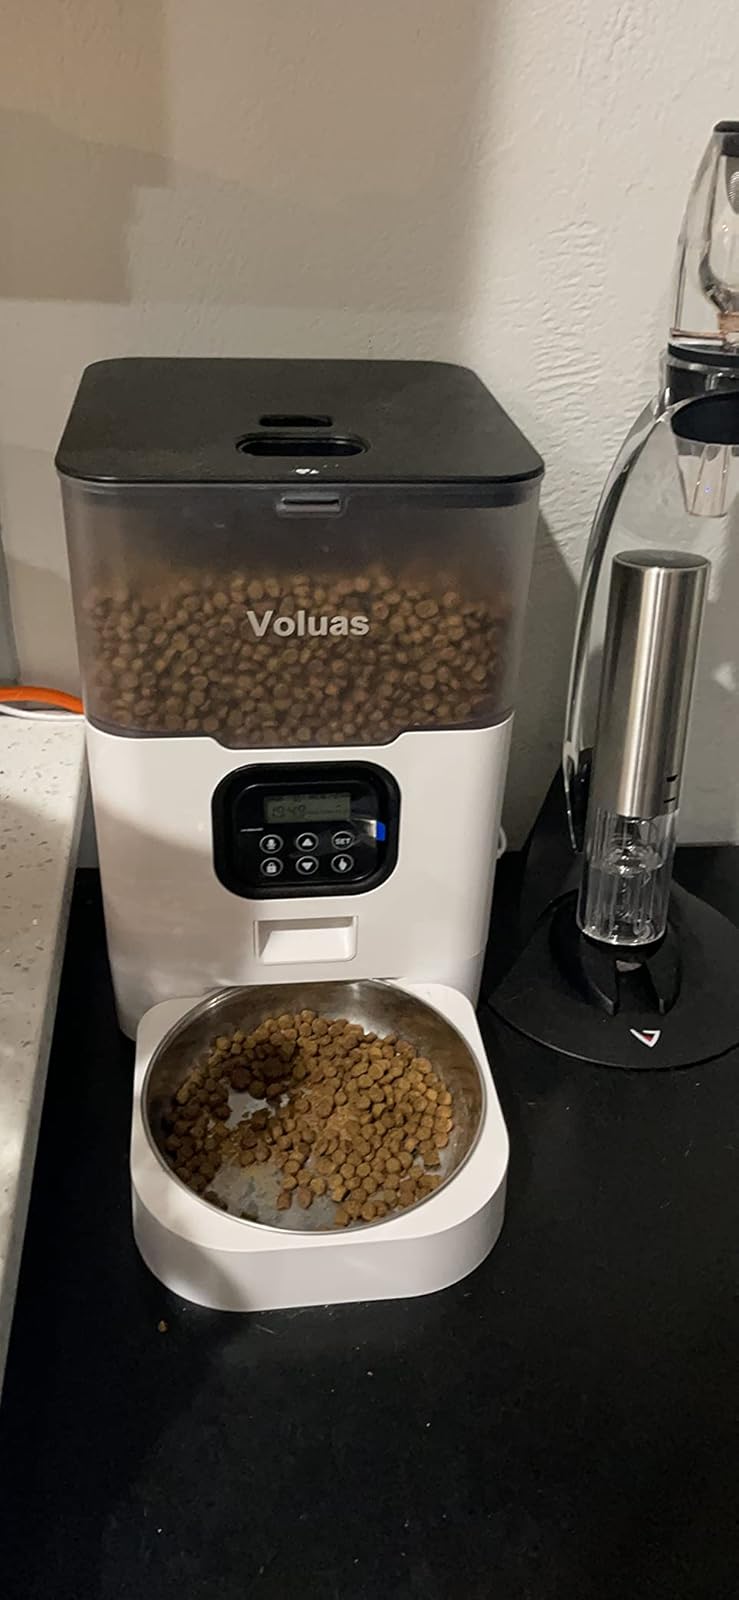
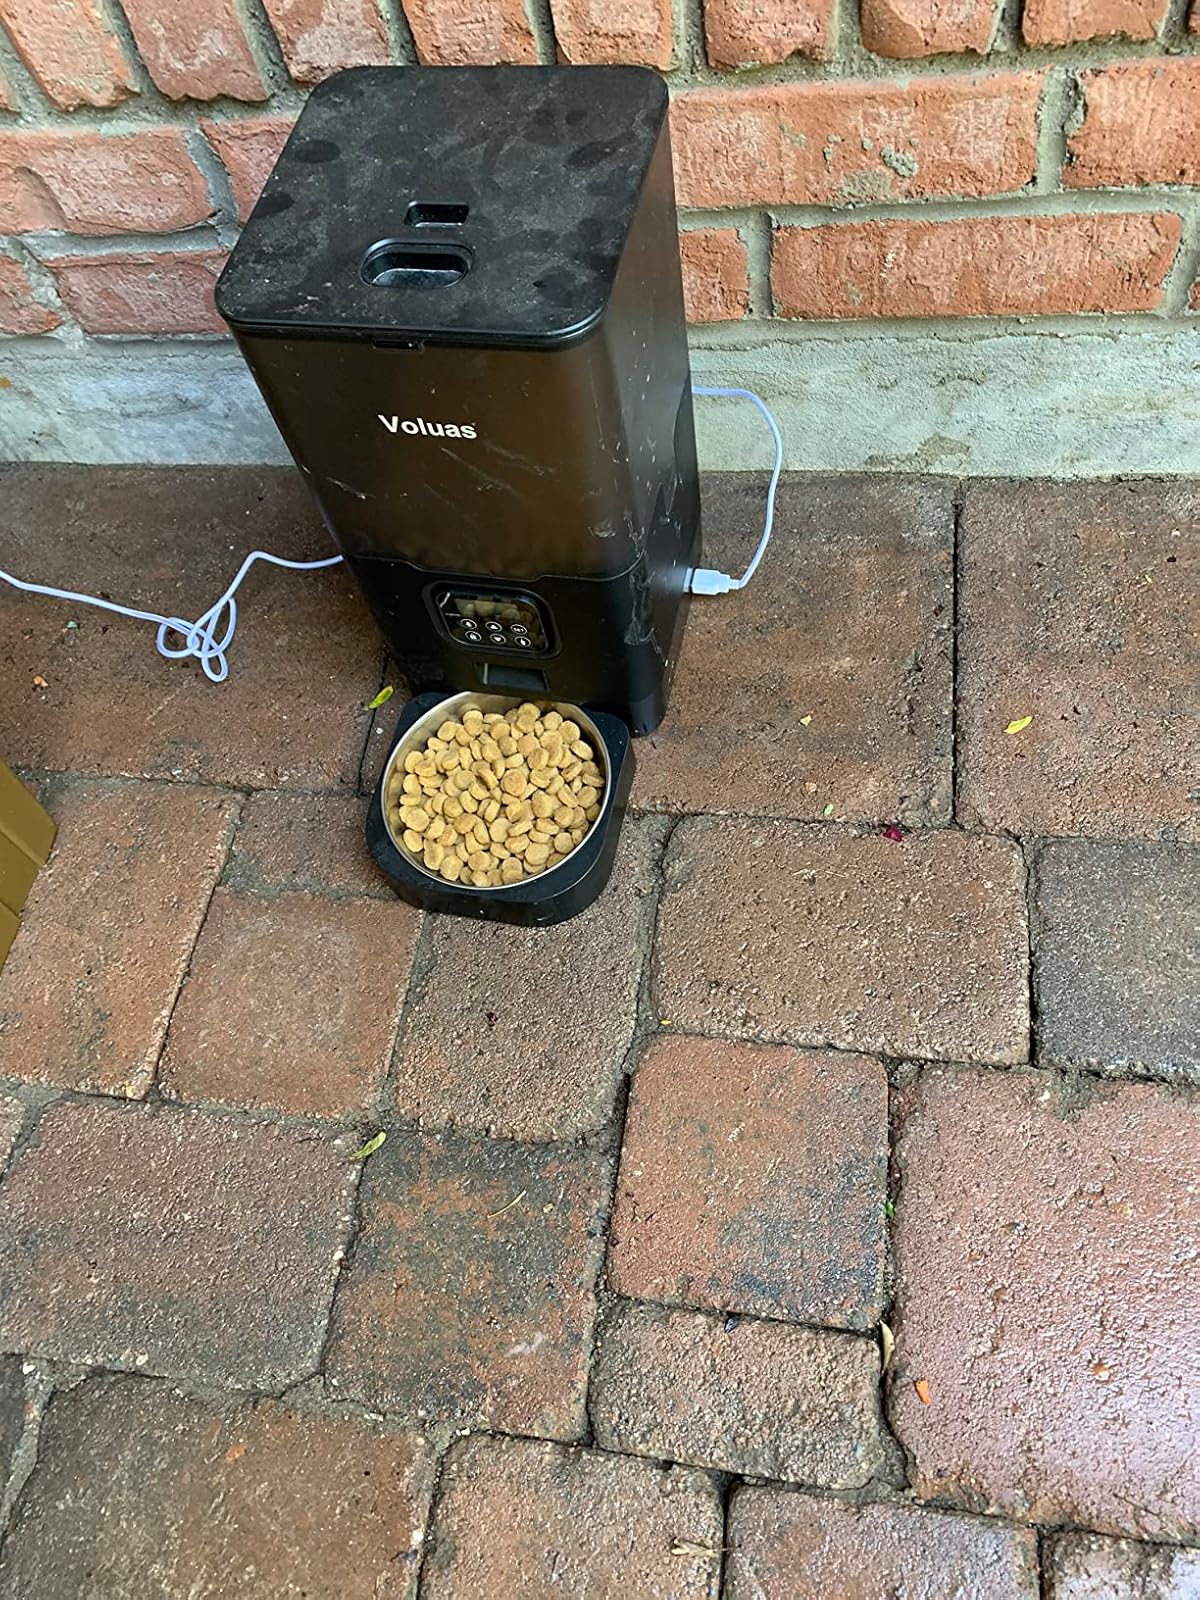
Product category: items_feeder
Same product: no